WMMS

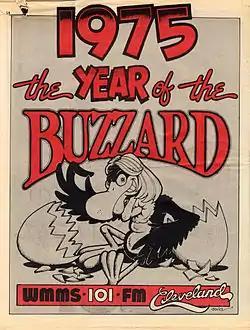
Roughly one year after its debut, the Buzzard was arguably the most recognizable logo in Greater Cleveland. Poster by David Helton.

Contrary to what many believe, the choice of the second Malrite logo had nothing to do with Buzzard Day, the annual "folksy event" held in Hinckley Township, Ohio. Rather, WMMS adopted a buzzard as its mascot in April 1974 because of the then tenuous economic state of Cleveland – less than five years away from becoming the first major American city to enter into default since the Great Depression – and the winged-creature's classification as a scavenger. In other words, the carrion-eating bird represented "death and dying" – a darkly comic reflection of the city's decline. EC horror comics, "Fritz the Cat", "Rocky and Bullwinkle", and "Looney Tunes" – all served as inspirations for the "bird of prey with attitude" concept. The station was known as "The Home of the Buzzard" at first. was the co-creation of Gorman, Sanders and American Greetings artist David Helton.